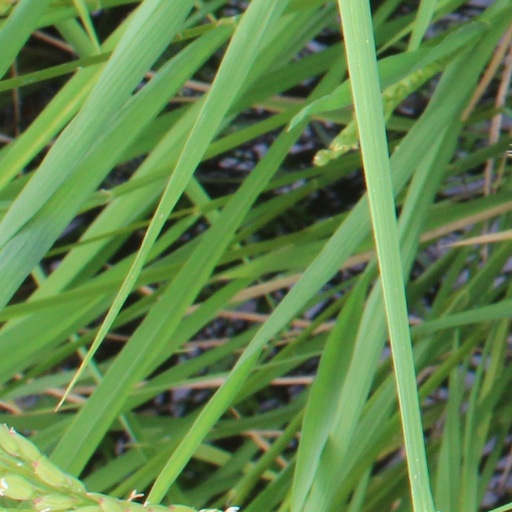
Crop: rice